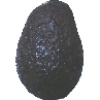
Label: avocado